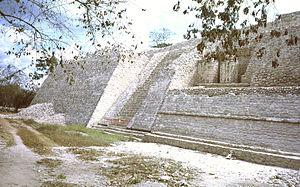
Cette liste des sites mayas est une liste alphabétique répertoriant un nombre significatif de sites archéologiques associés à la civilisation maya de la Mésoamérique.